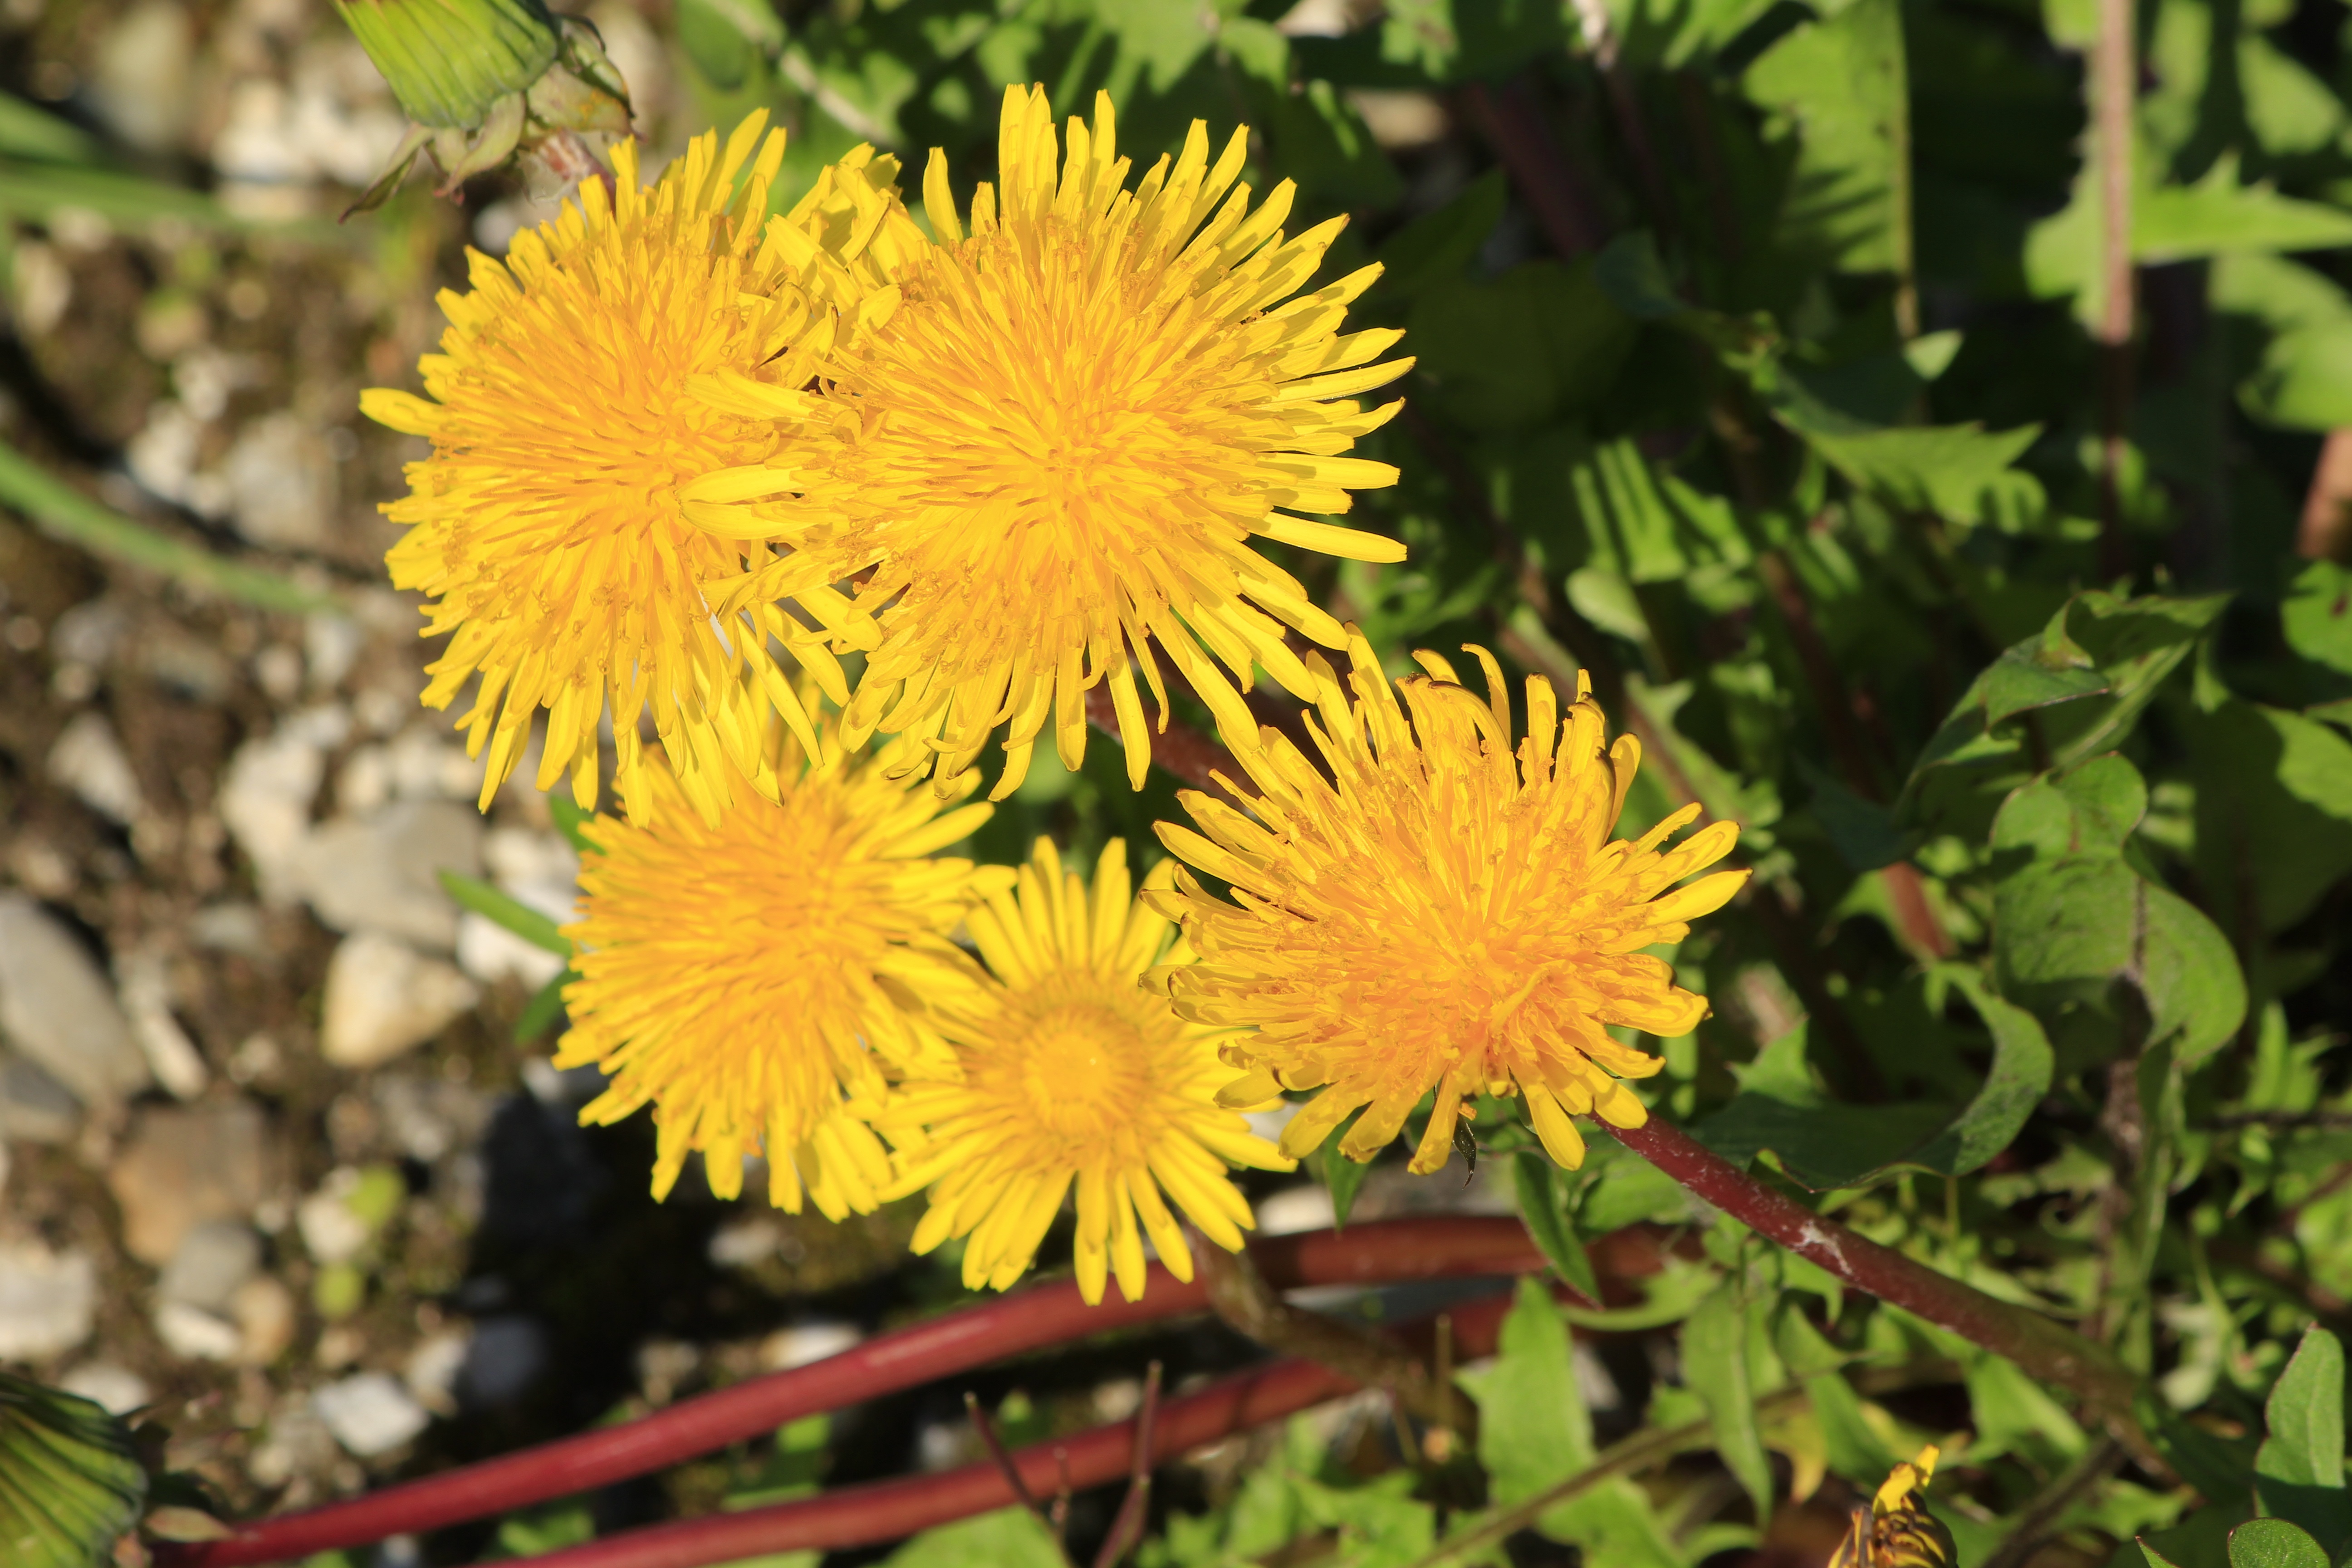
plant, dandelion, leaf, flower, botany, yellow, flora, wildflower, shrub, medicinal plant, flowering plant, daisy family, annual plant, land plant